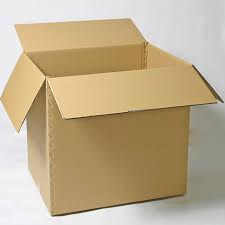
Waste category: cardboard